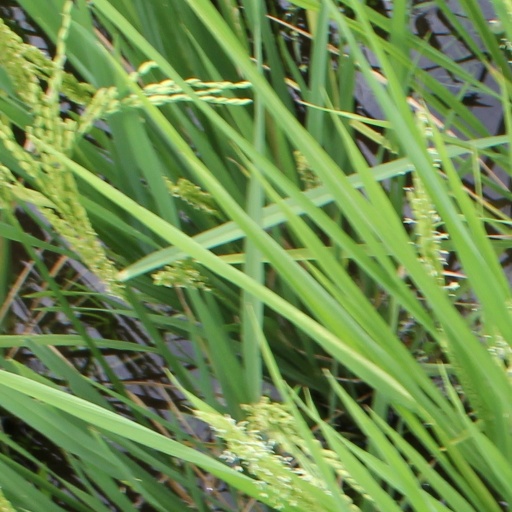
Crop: rice